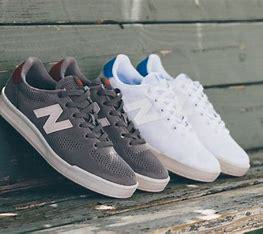
Brand: New
Model: Balance New Balance 300 Series